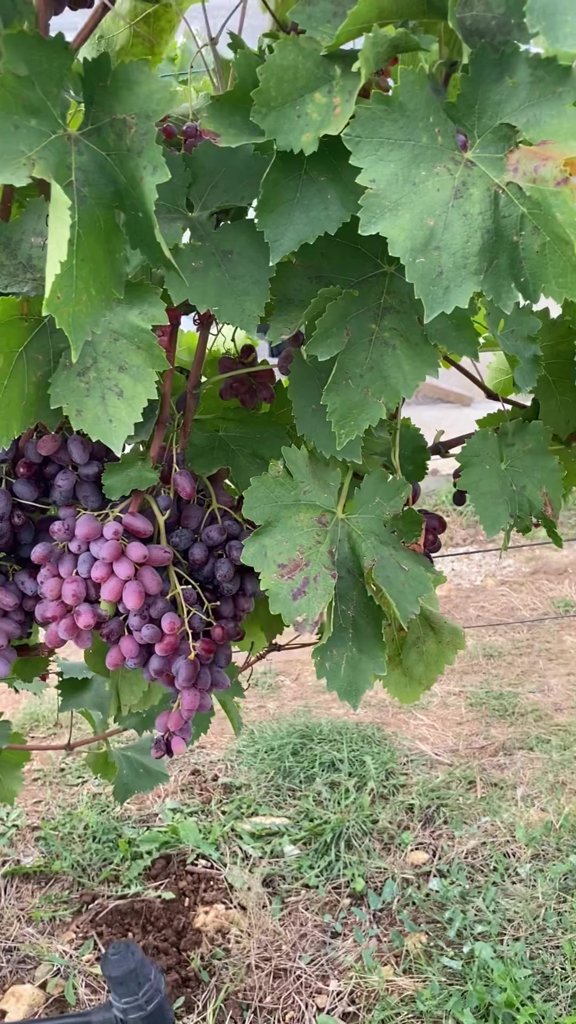
Berries visible: 155
Grape clusters: 8